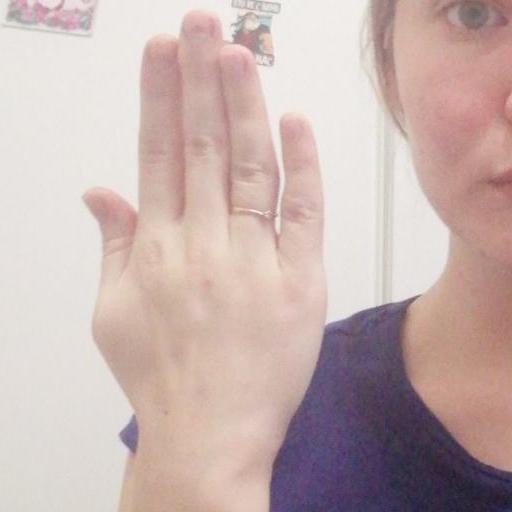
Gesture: stop_inverted